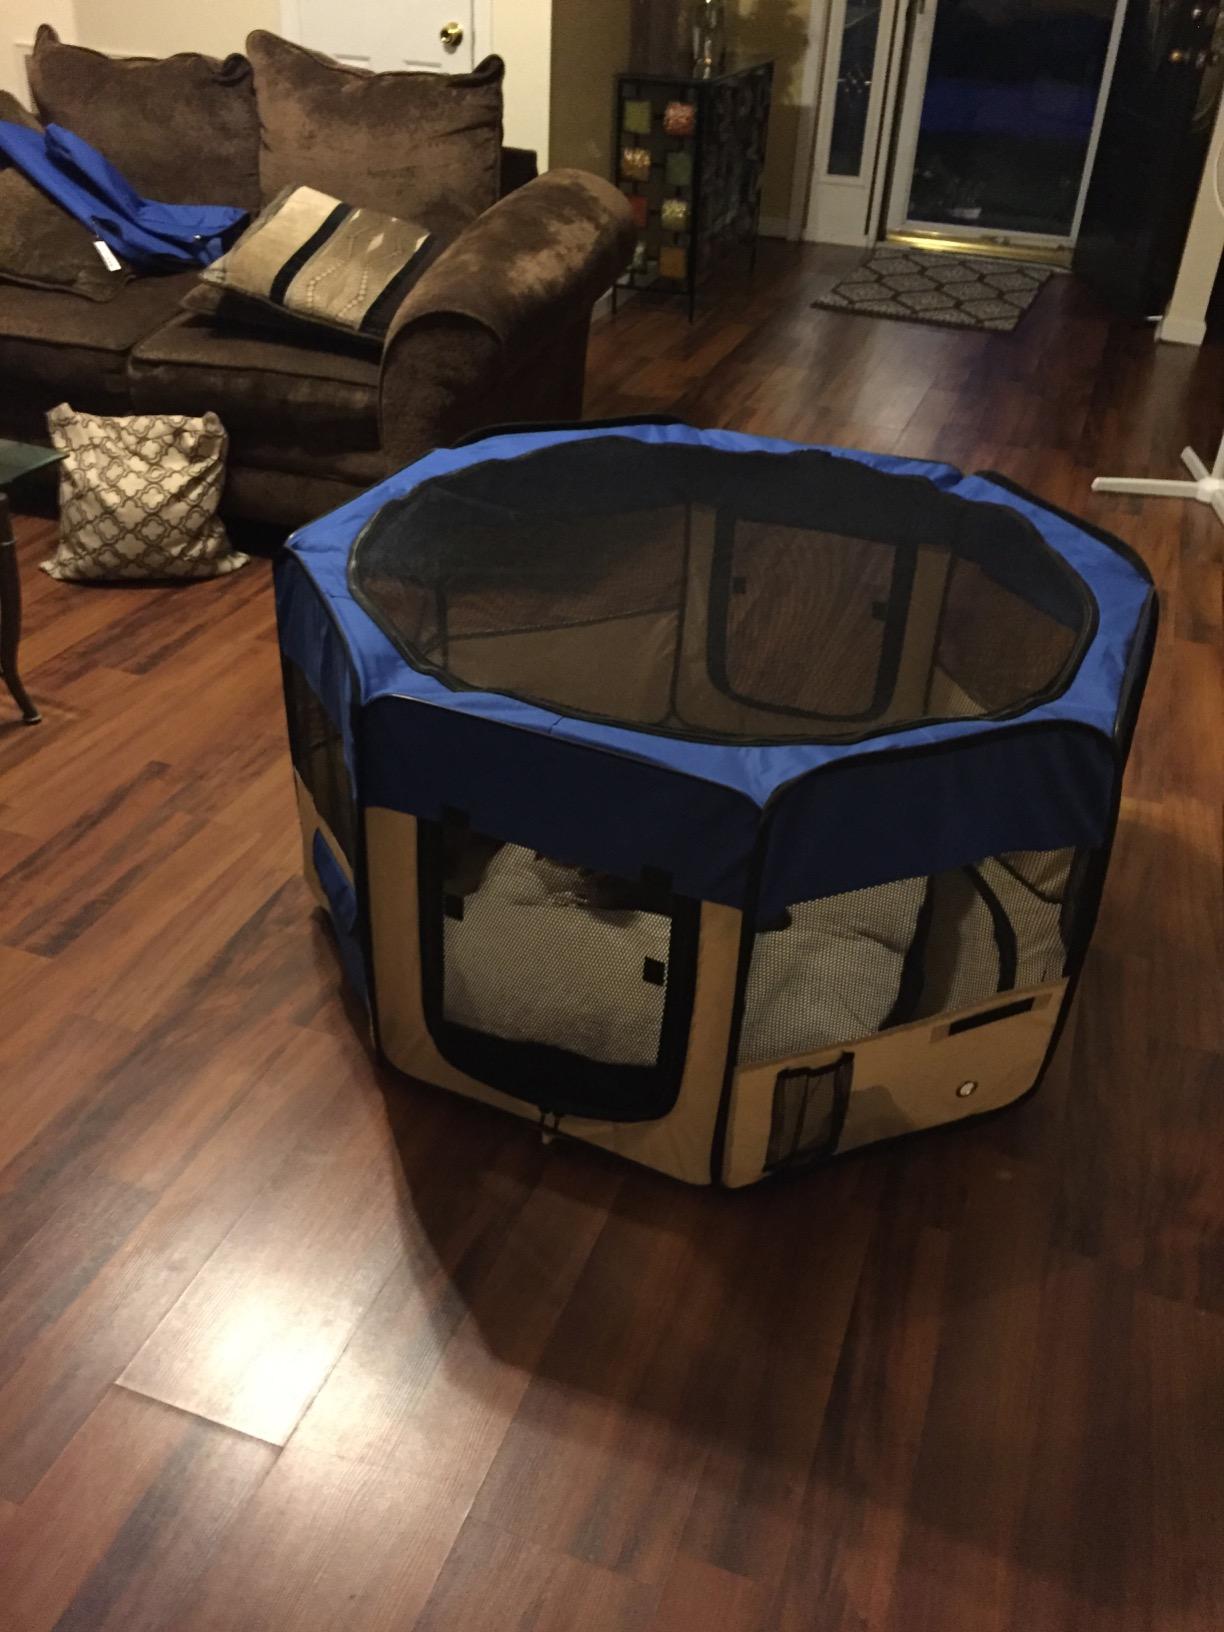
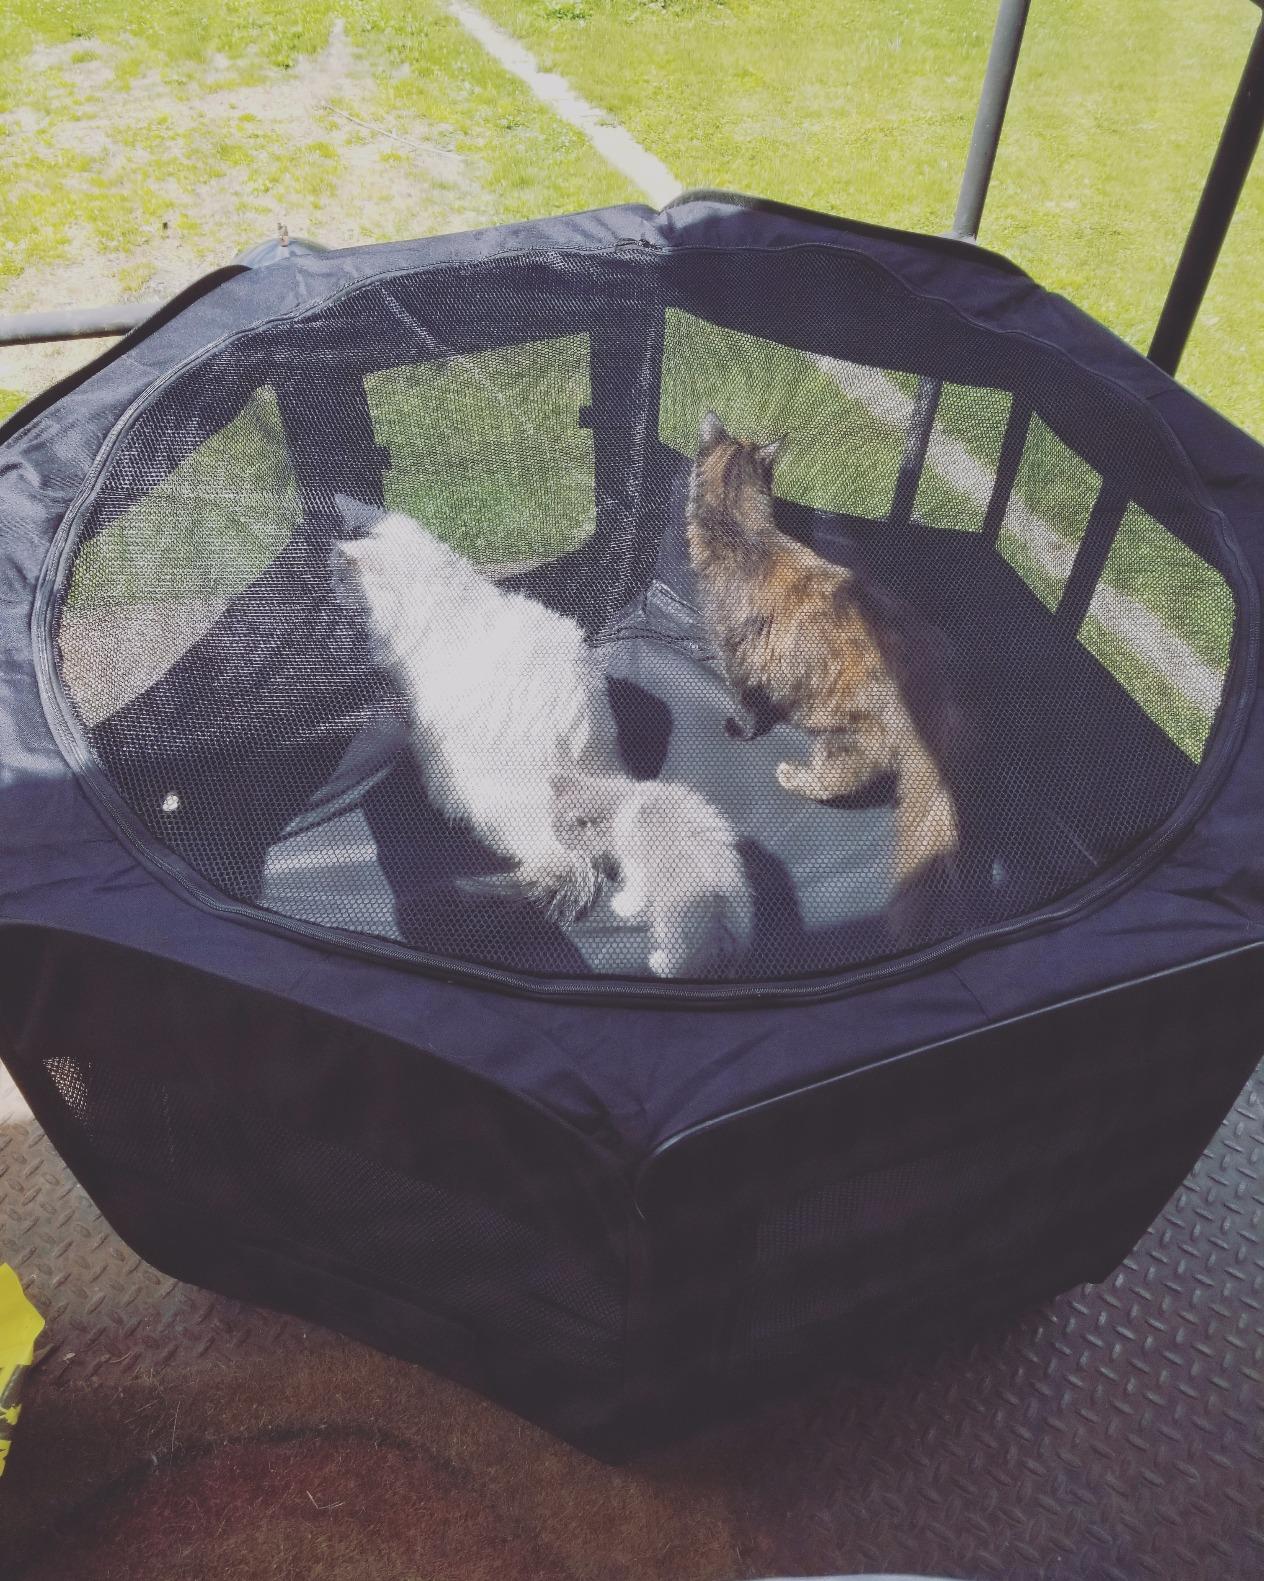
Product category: items_kennel
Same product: no